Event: Nepal Earthquake
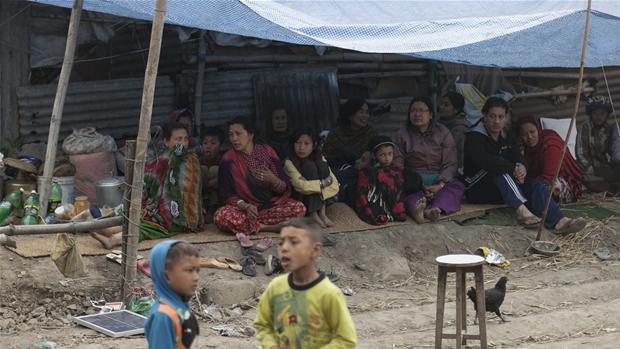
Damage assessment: damage